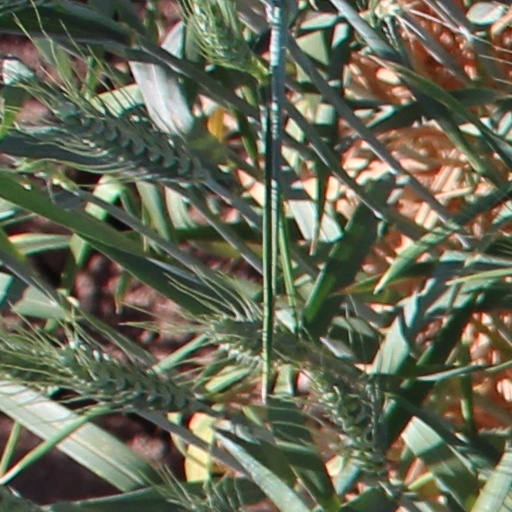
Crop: wheat